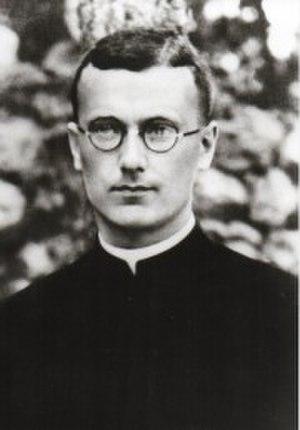
Franz Reinisch, né le 1ᵉʳ février 1903 en Autriche et guillotiné le 21 août 1942 au pénitencier de Brandenburg-Görden en Allemagne, était un objecteur de conscience et un prêtre catholique pallottin qui refusa de prêter serment d’allégeance à Hitler lorsqu’il fut enrôlé dans la Wehrmacht.